Japanese Zen

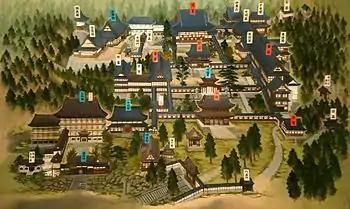
A traditional map of Eihei-ji, the main temple of the Sōtō school.

The Sōtō school was founded by Dōgen (1200–1253) and is a Japanese branch of the Chinese Caodong school. It emphasizes meditation and the inseparable nature of practice and insight. Its founder Dogen is still highly revered. Soto is characterized by its flexibility and openness. No commitment to study is expected and practice can be resumed voluntarily.